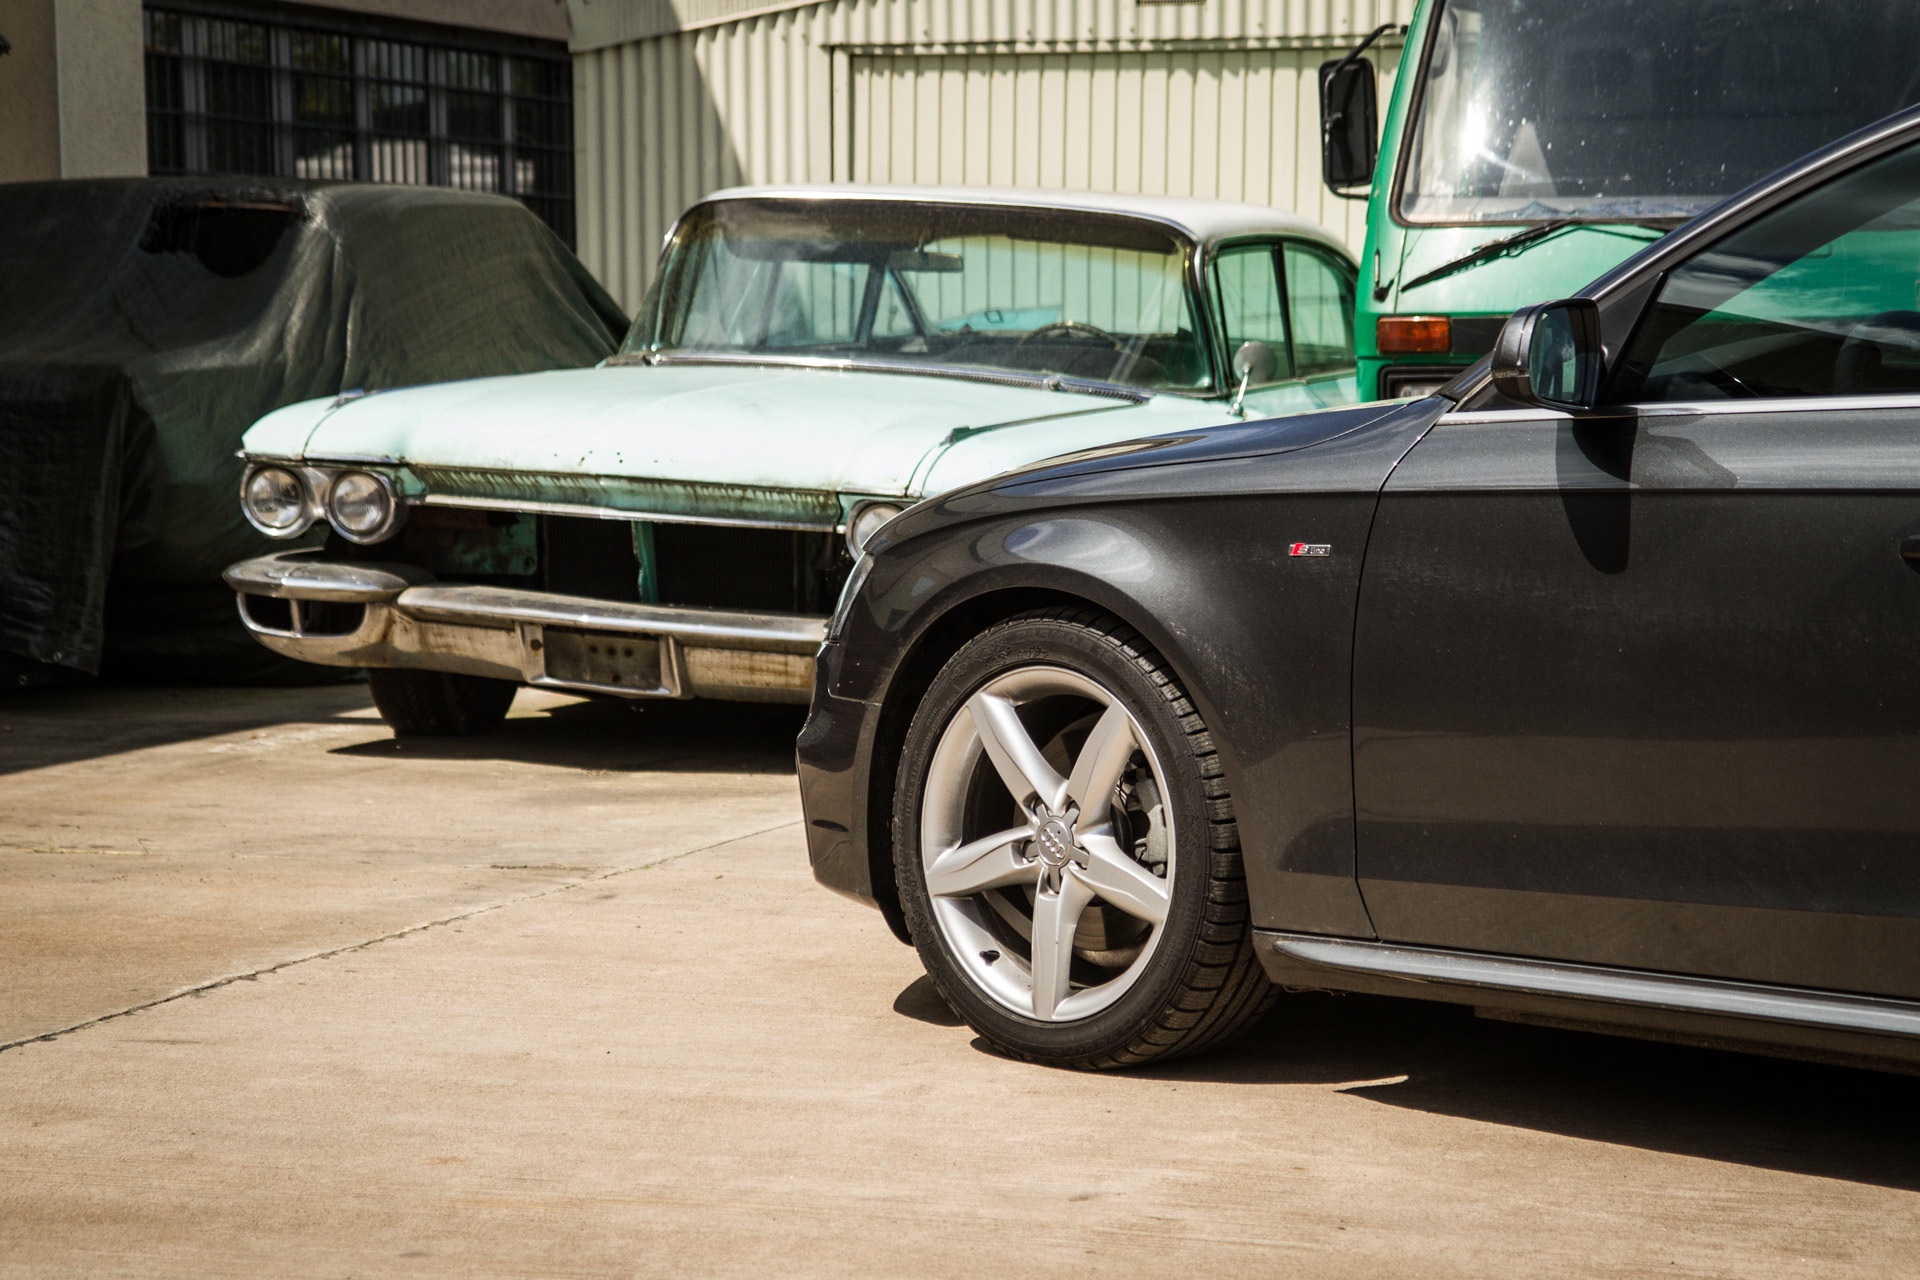
car, wheel, vehicle, motor vehicle, sedan, land vehicle, automobile make, automotive exterior, compact car, automotive design, luxury vehicle, executive car